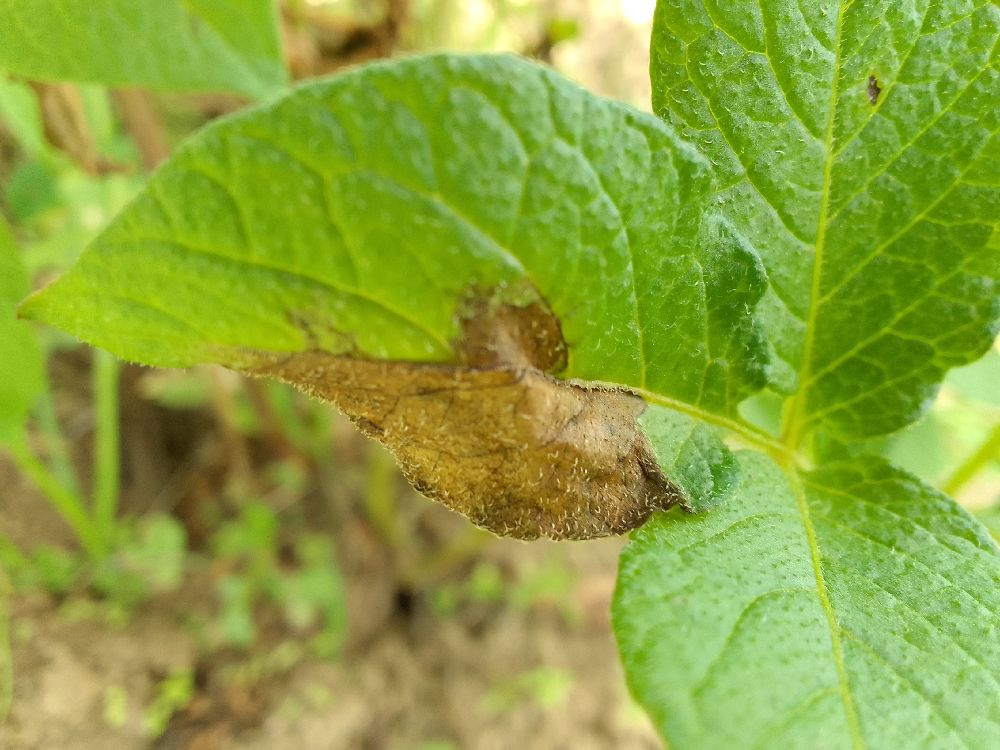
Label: Late blight